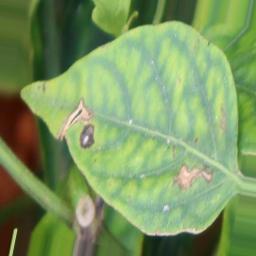
Label: nutritional